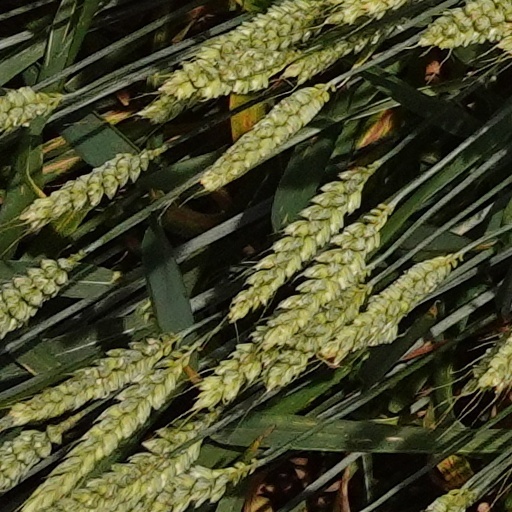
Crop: wheat